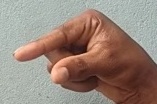
ASL sign: Q